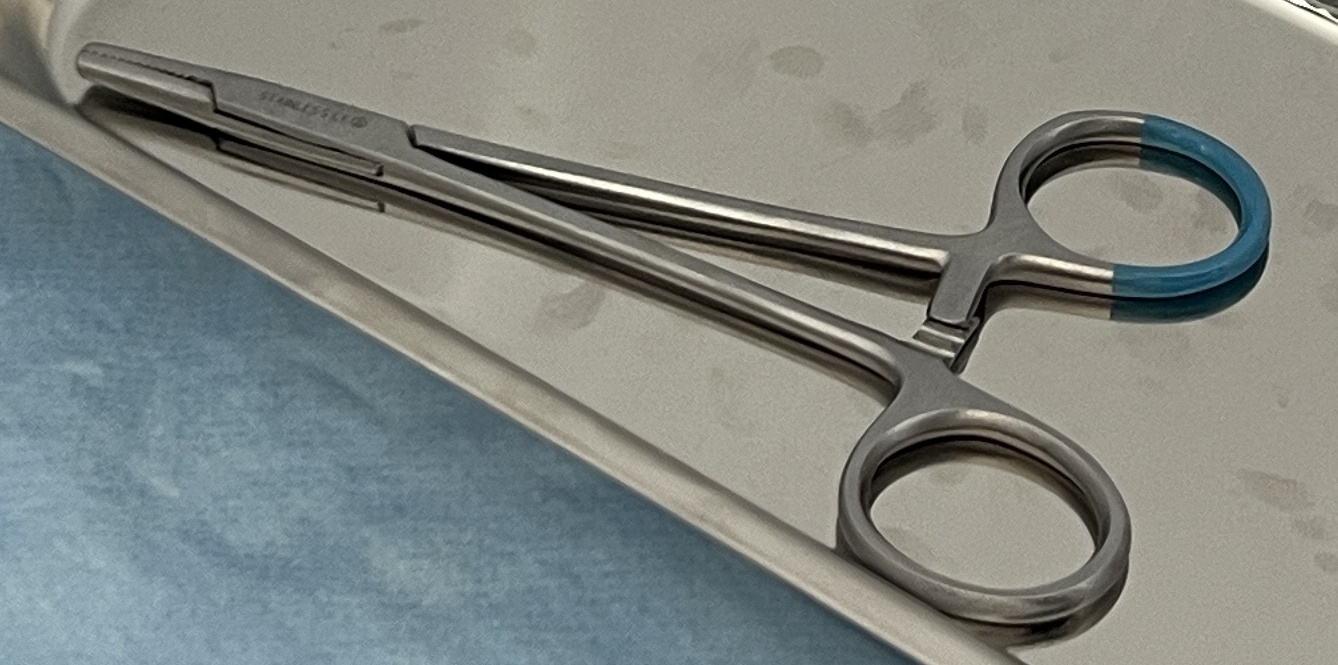
Hinged instrument state: closed